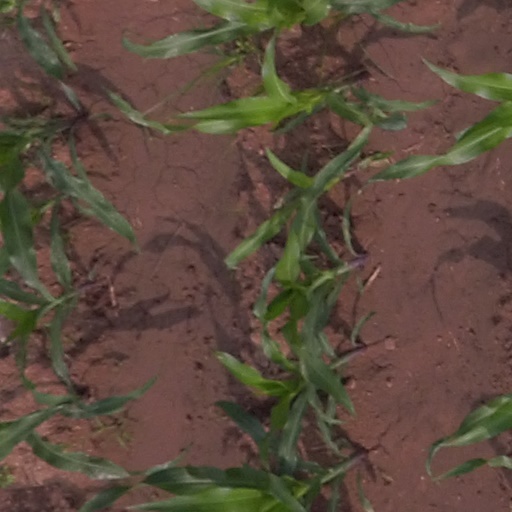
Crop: maize; corn